Shah Alam

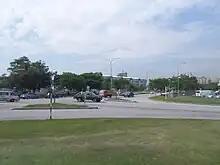
Bukit Raja Selatan Industrial Area

The Malaysian supermarket chain Giant Hypermarket is headquartered at the Giant Hypermarket Shah Alam Stadium in Shah Alam.